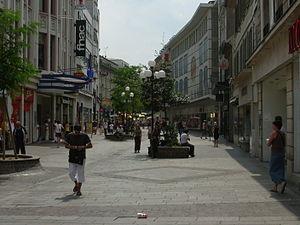
Rue du Sauvage, Mulhouse, Alsace, France
La rue du Sauvage est la rue la plus commerçante de la ville de Mulhouse.